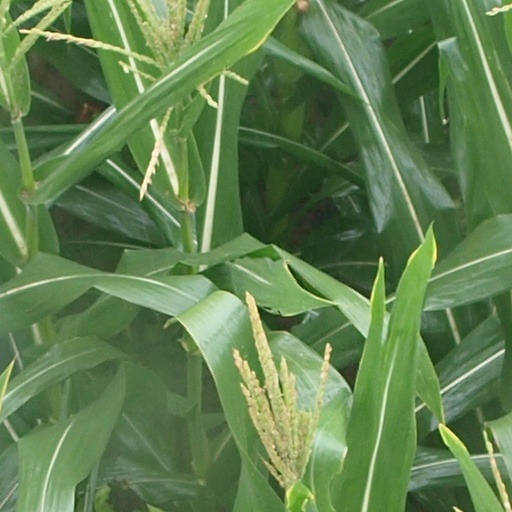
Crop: maize; corn